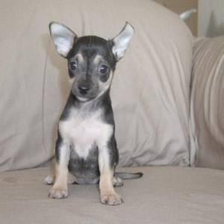
Species: dog
Breed: chihuahua